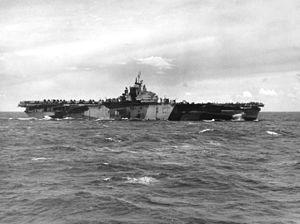
"L’USS Franklin (CV-13), surnommé ""Big Ben"" était un des 24 porte-avions de la classe Essex construit durant la Seconde Guerre mondiale par les États-Unis.